Lady Dimitrescu

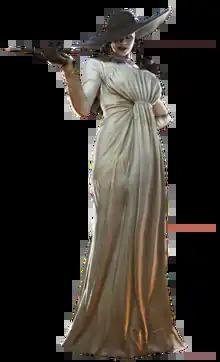

Alcina Dimitrescu (Japanese: , Hepburn: ), better known as Lady Dimitrescu, is a character in the "Resident Evil" survival horror video game series created by the Japanese company Capcom. One of the major antagonistic figures of 2021's "Resident Evil Village", she is presented as a gigantic noblewoman with vampire-like traits who resides with her three daughters in Castle Dimitrescu. Dimitrescu governs the village alongside three mutant lords under the oversight of a supreme leader known as Mother Miranda. Lady Dimitrescu's physical design was based on Polish model Helena Mankowska, while her voice acting and motion capture were performed by American theatre actress Maggie Robertson.